Question: Please indicate a possible affordance area of bicycle that can be used for sitting on
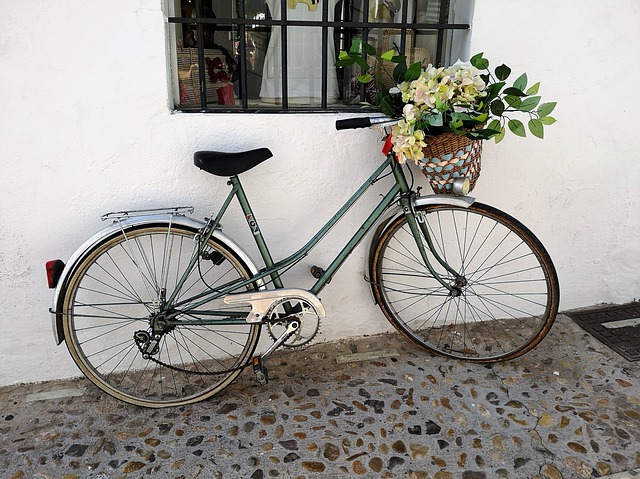
Answer: [184, 147.5, 276, 180.5]